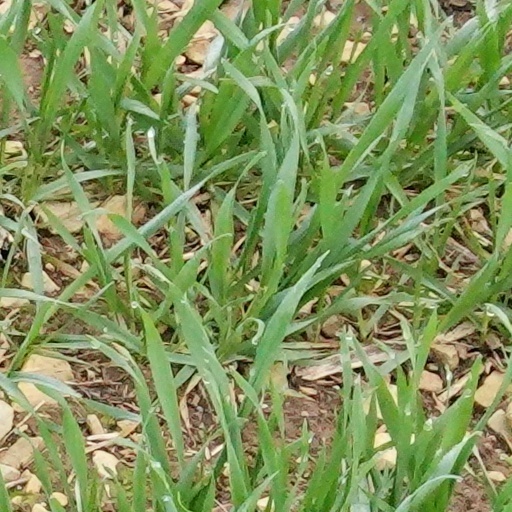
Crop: wheat